Herbert Campbell

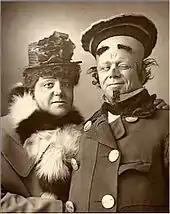
Harry Nicholls, left, with Campbell in 1888

Campbell was born in Lambeth to Henry George Story and his wife Hanna Fisher and was educated in west London. Campbell left school at sixteen and worked as an office boy for Murdo Young McLean, a journalist at "The Sun" newspaper in London. A few years later, he worked in a gun factory at Woolwich where he formed an "amateur nigger band" with colleagues. The idea for this was inspired by a performance of Raynor's original Christy Minstrels show which Campbell had seen during a works outing. The band soon toured music halls throughout the south east of London and raised money for charities as a result. During the early 1860s he changed his stage name to Campbell and after a less than successful performance with the band, he joined the minstrel performers Harman and Elston in their act "Harmon, Campbell and Elston".